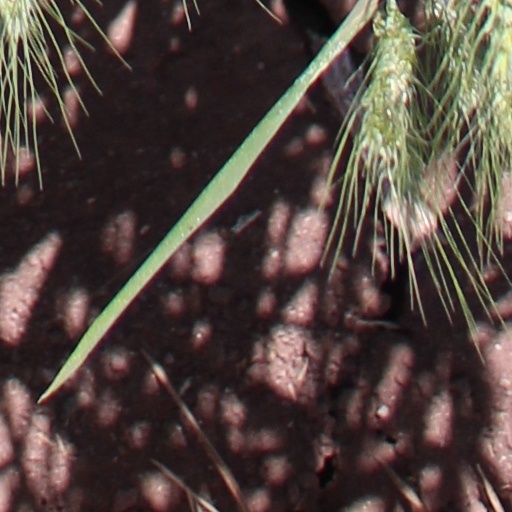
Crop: wheat